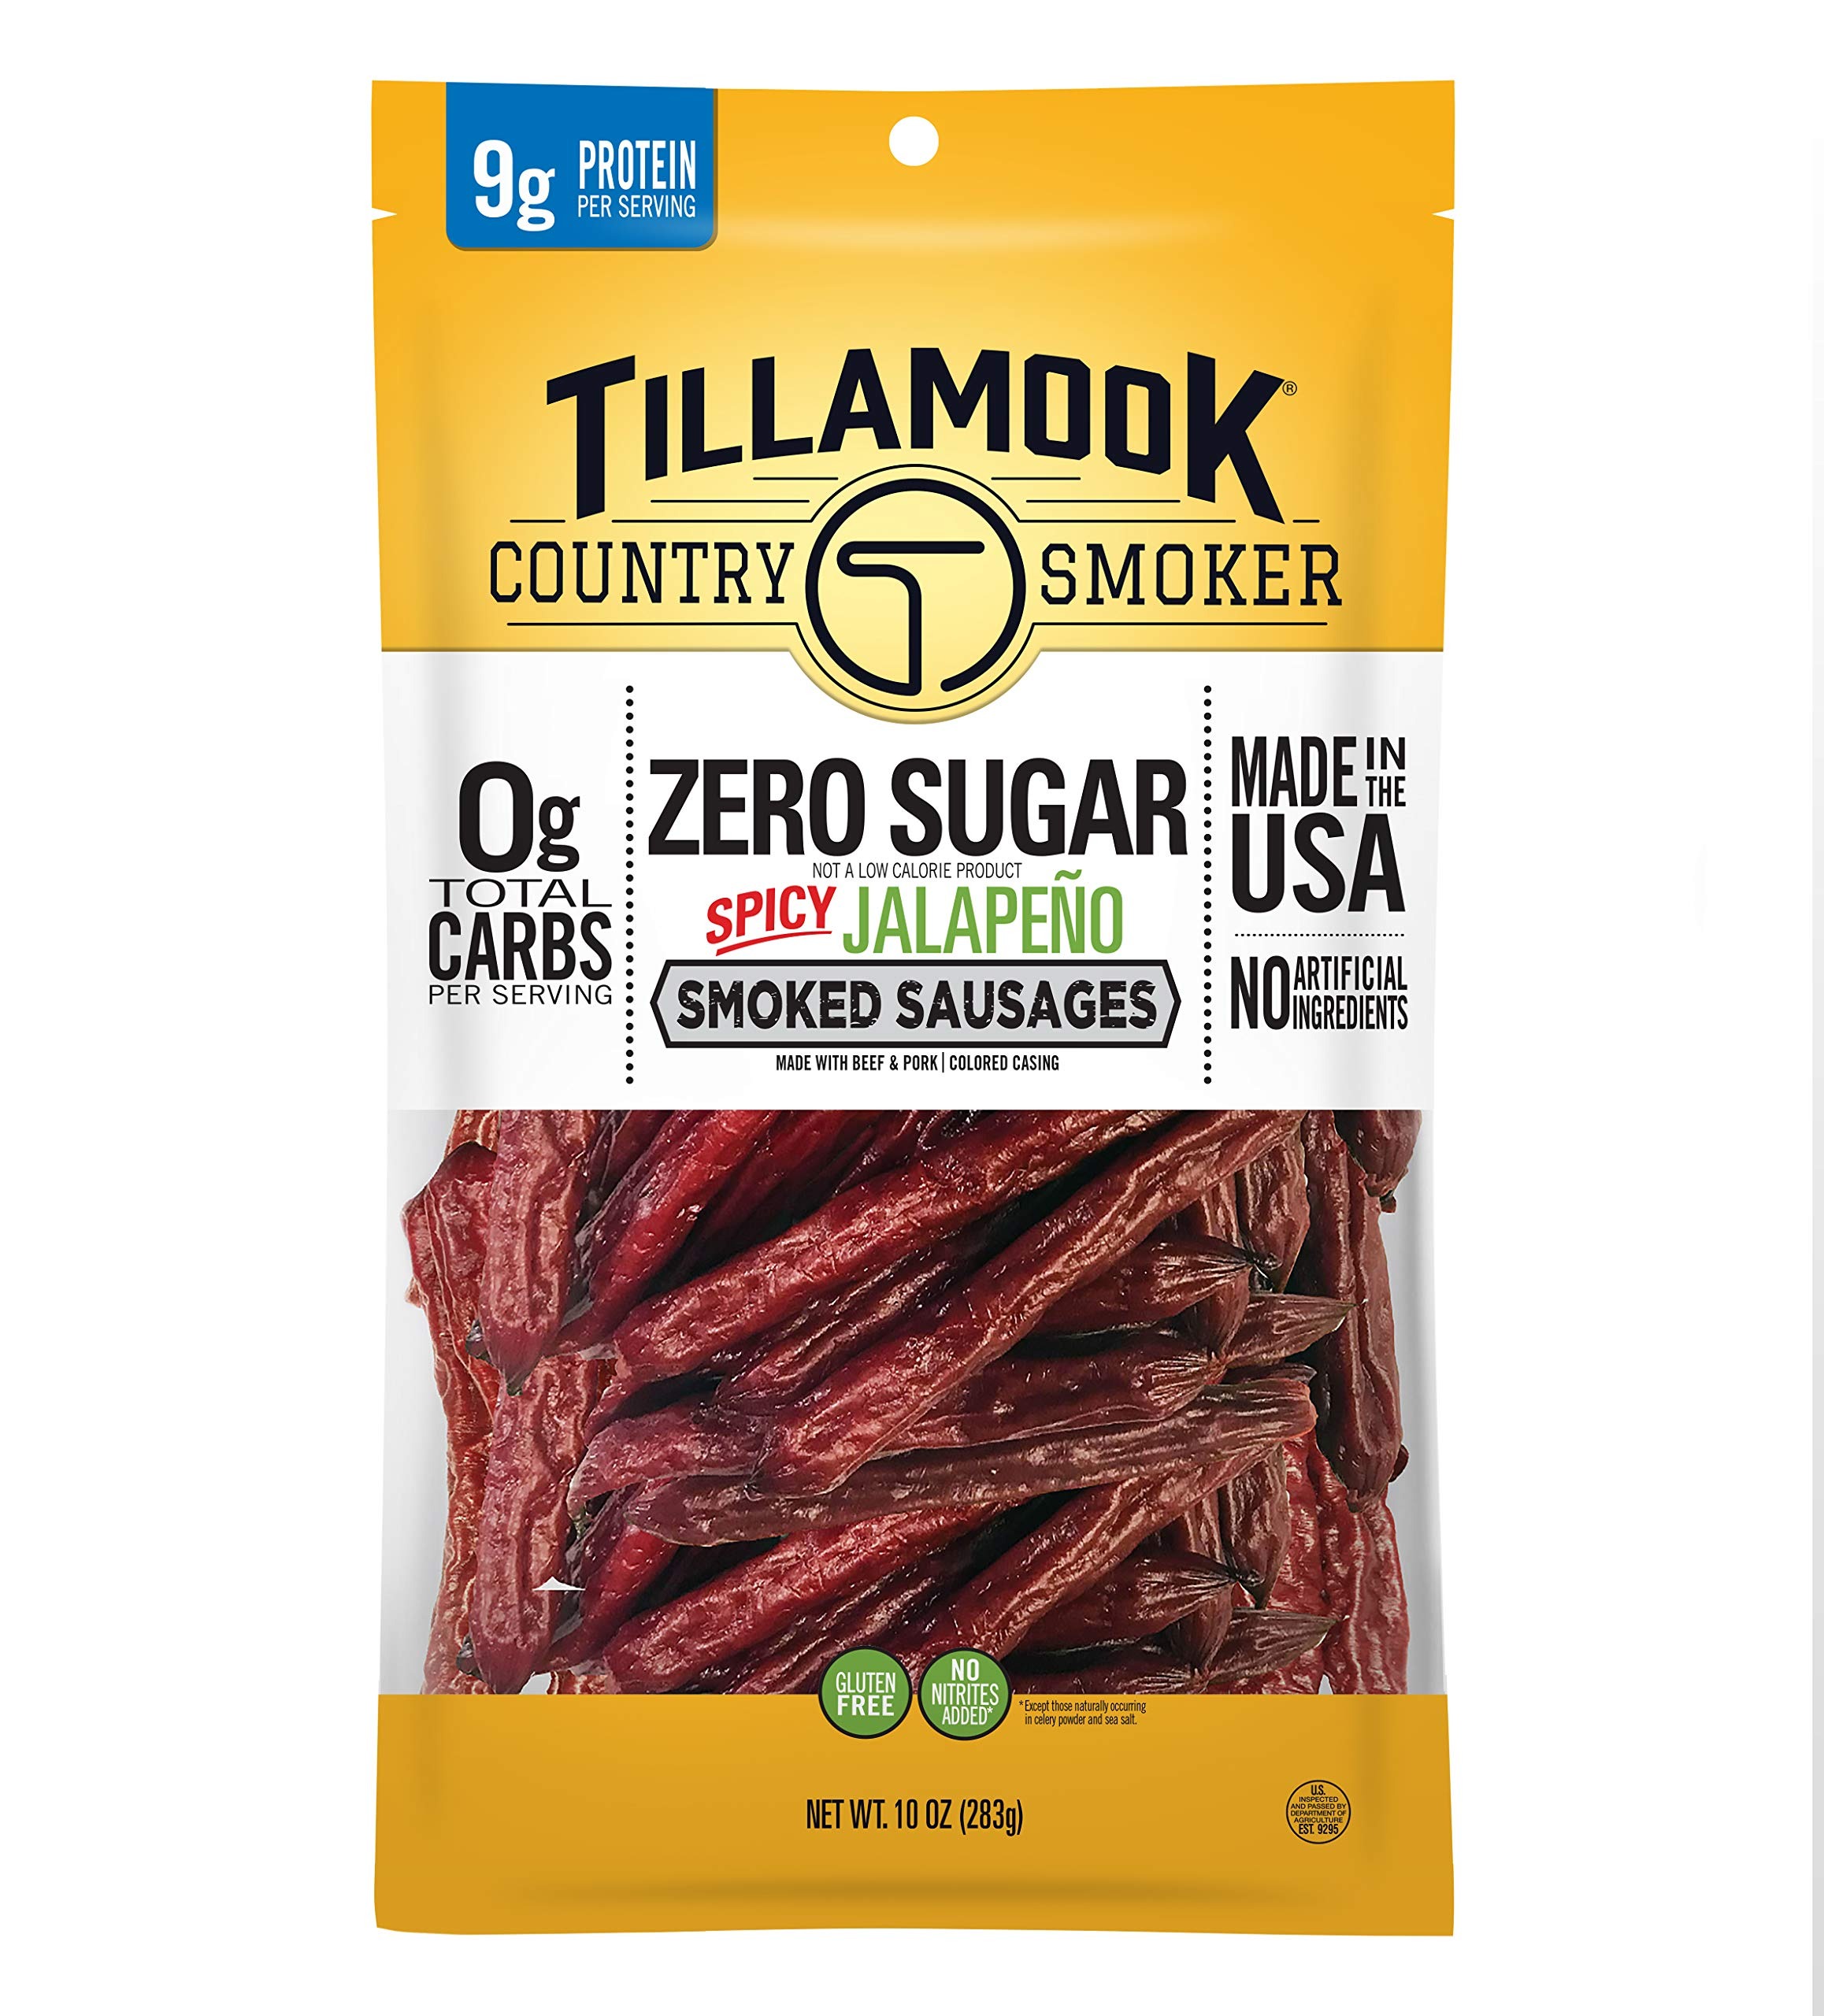
Item Name: Tillamook Country Smoker Keto Friendly Zero Sugar Smoked Sausages, Spicy Jalapeño, 10 Ounce
Bullet Point: Handcrafted in Oregon: For over 4 decades, we’ve been making mouth watering smokehouse snacks, the kind you can only get when you mix hard work, simple ingredients and real hardwood smoke
Value: 10.0
Unit: Ounce

Price: 14.49